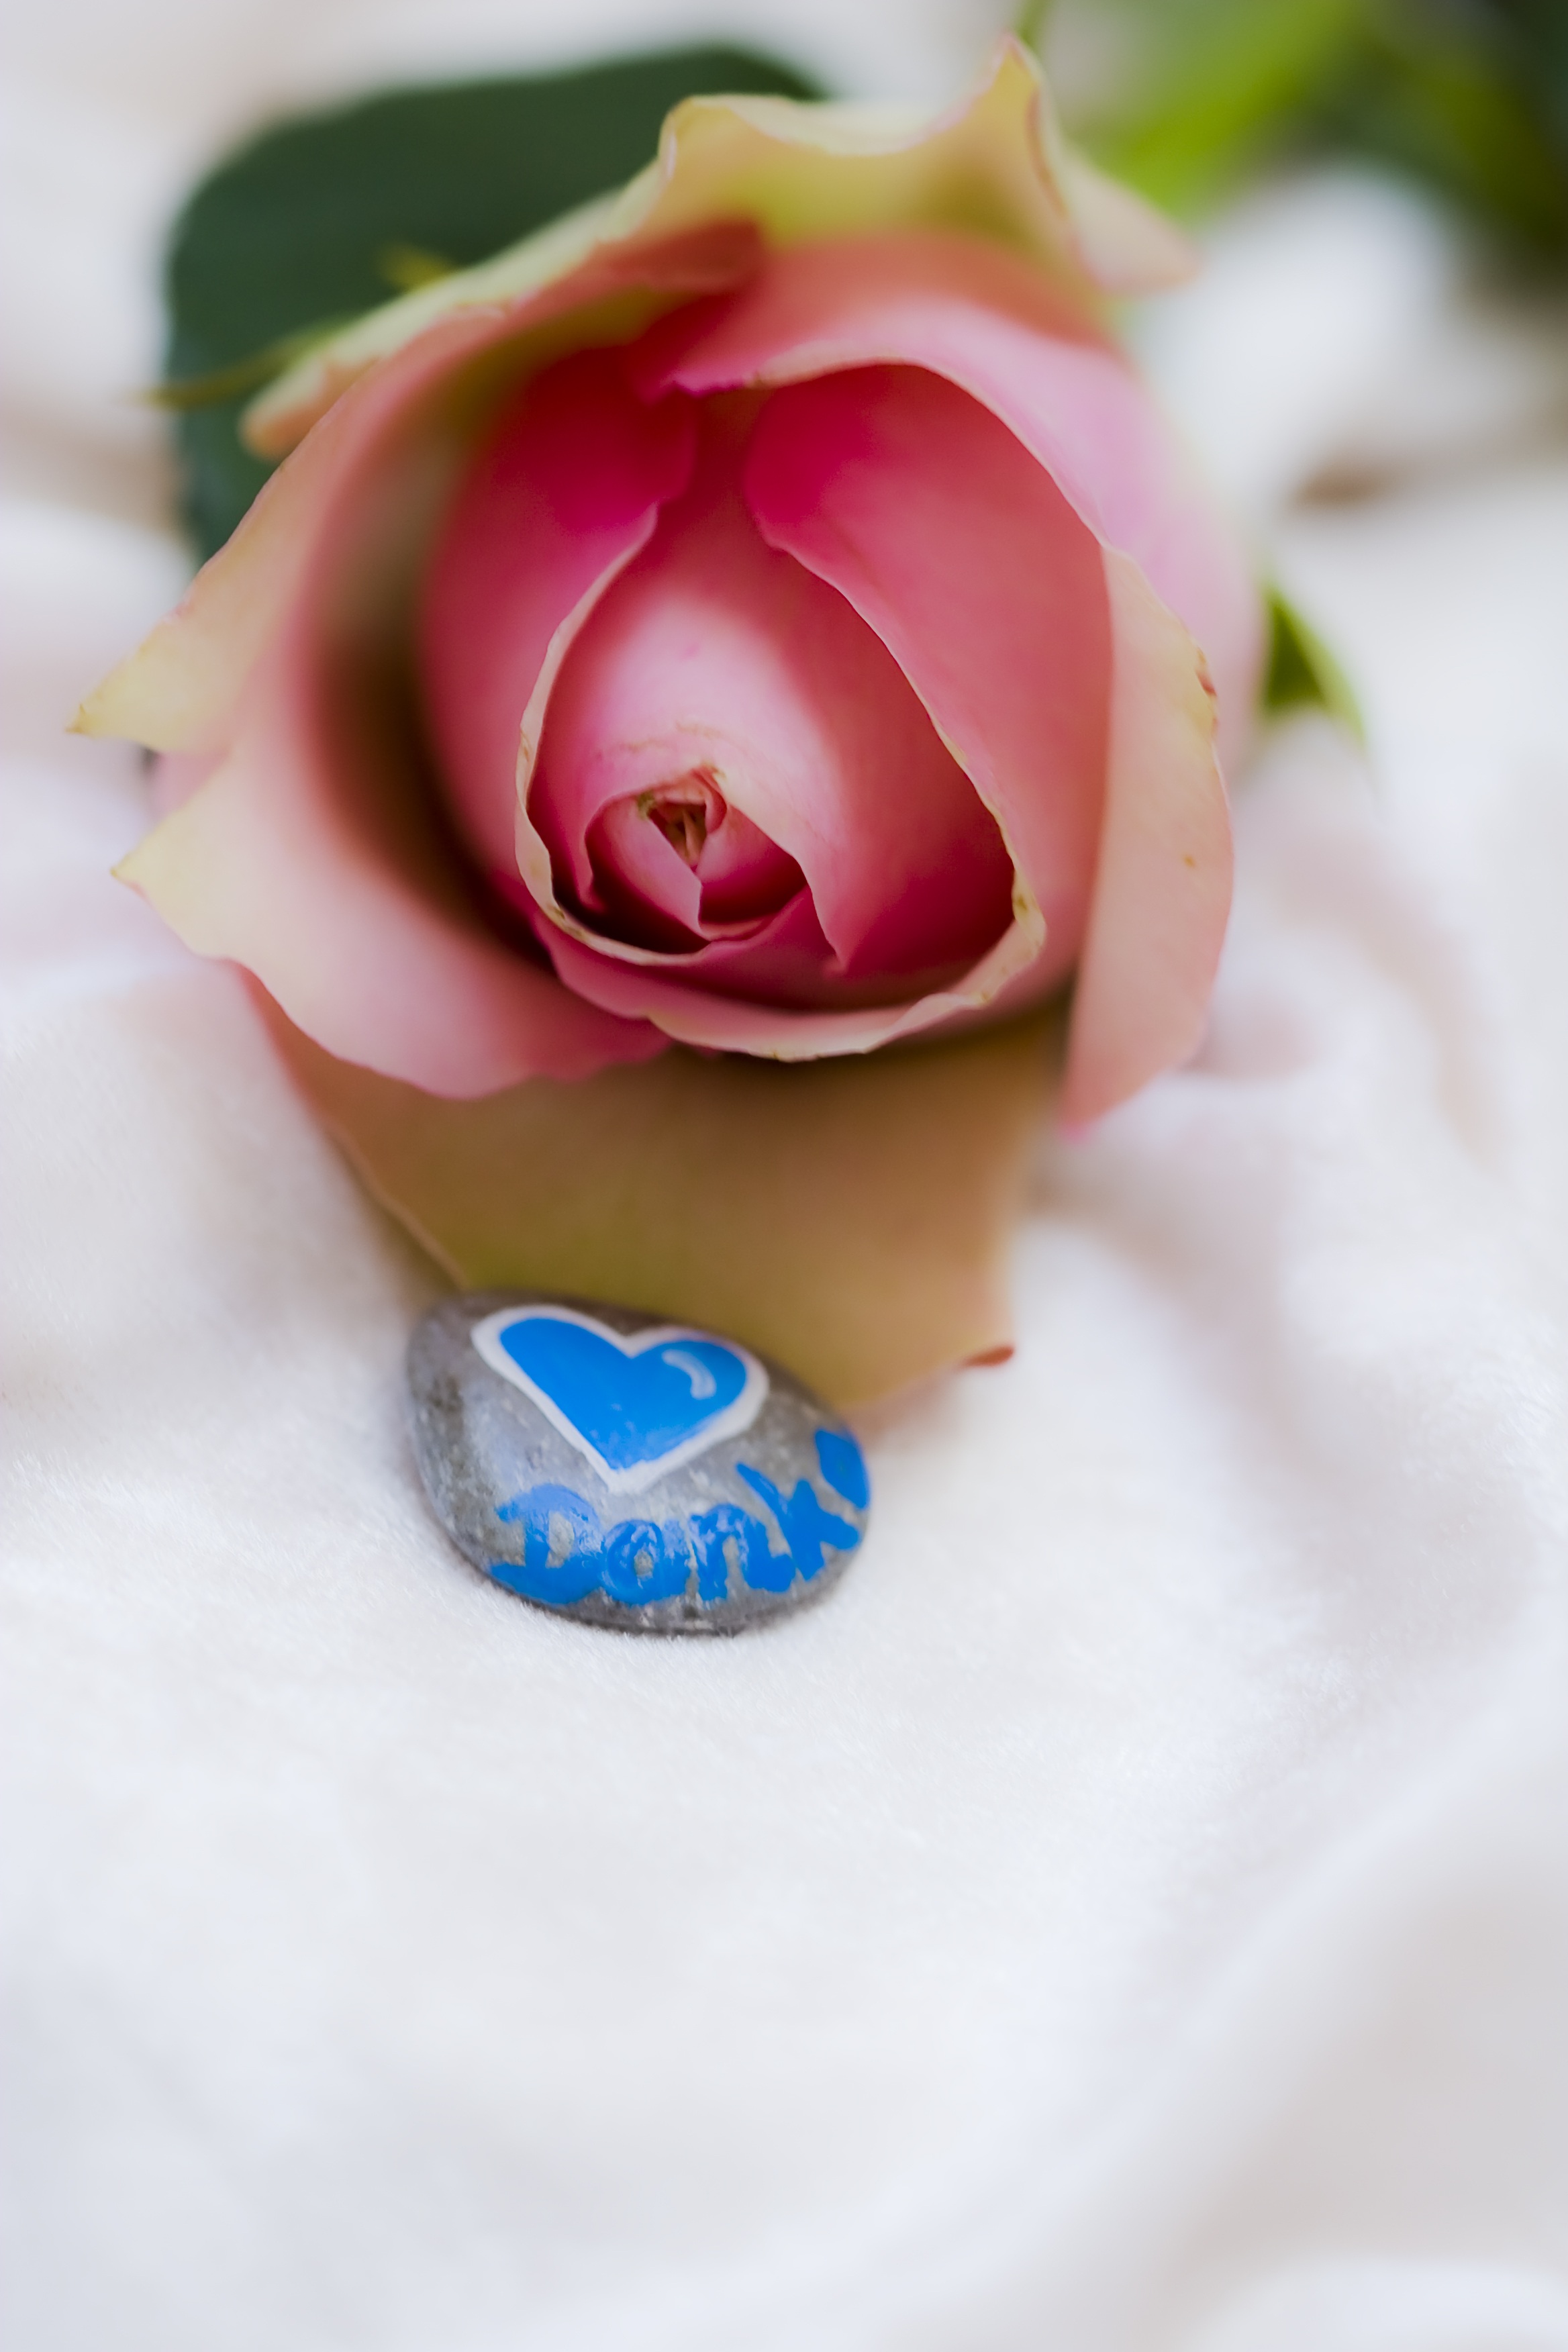
pink, flower, red, plant, petal, flower bouquet, organ, hand, food, sweetness, flowering plant